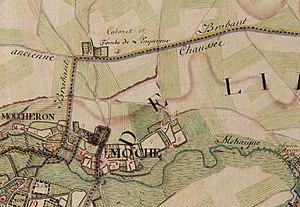
Extrait de la carte de Ferraris n° 134B
La tombe de l'Empereur est un tertre funéraire gallo-romain situé dans la commune de Hannut en province de Liège en Belgique.